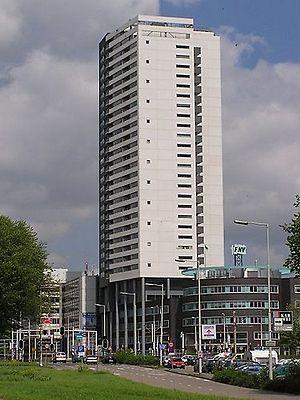
Voici la liste des plus hauts gratte-ciel de Rotterdam. Depuis la construction de la tour de la faculté de médecine en 1969, une vingtaine d'immeubles de plus 100 mètres de hauteur ont été construits à Rotterdam, quasiment tous depuis les années 1990.